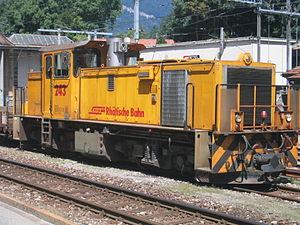
Les Chemins de fer rhétiques, parfois désignés par le sigle RhB, sont une entreprise ferroviaire de Suisse, basée à Coire dans le canton des Grisons.